Goričica pri Ihanu

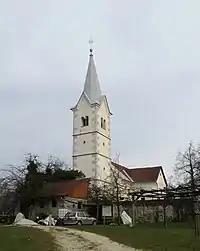
Saint Cunigunde's Church

The church in Goričica pri Ihanu stands on a hill in the northern part of the village. It is dedicated to Saint Cunigunde of Luxembourg.